Up the Women

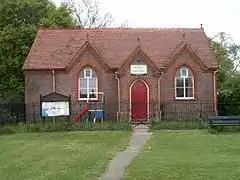
Cholesbury Village Hall

In February 2013, the BBC announced that Richard Klein and Shane Allen had commissioned the three-part comedy "Up the Women", which was created and written by Jessica Hynes. "Up the Women" was the first sitcom filmed in front of a live audience to be commissioned for BBC Four. Andrew Williams from the "Metro" revealed that should the pilot series of "Up the Women" do well, then there would be a possible re-commission, which would see where the character's stories go.